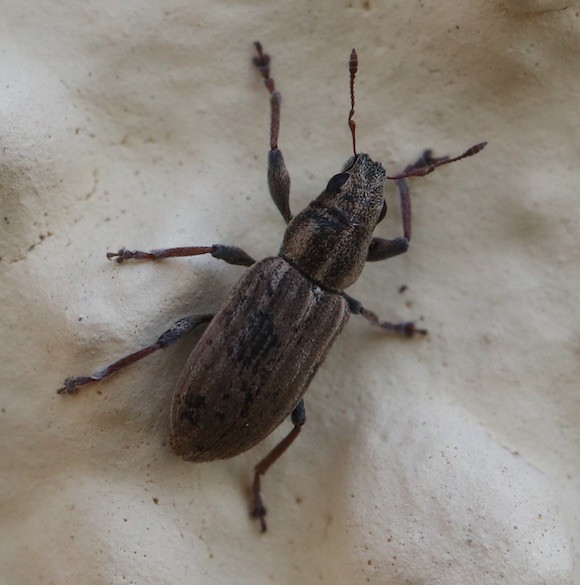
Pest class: pea_leaf_weevil